History of US science fiction and fantasy magazines to 1950

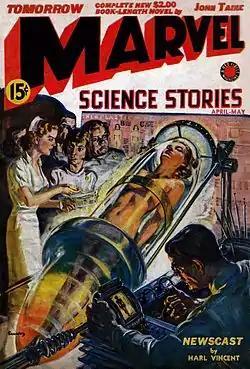
The April–May 1939 issue of "Marvel Science Stories"; artwork by Norman Saunders

As Campbell began to hit his stride as editor of "Astounding", the first boom in science-fiction magazine publishing took off, starting with "Marvel Science Stories"' appearance in 1938. This was an attempt by publishers Abraham and Martin Goodman to expand their list of titles into science fiction and fantasy. They were known for "weird menace" magazines, a genre incorporating "sex and sadism" into story lines that placed women in danger, usually because of a threat that appeared to be supernatural but was ultimately revealed to be the work of a human villain. For "Marvel Science Stories", the Goodmans asked their authors to include more sex in their stories than was usual in the SF field; reader reaction was strongly negative to the spicier stories, but the Goodmans kept the magazine going until early 1941, and eventually revived it in 1950 for a few more issues when another SF magazine boom began. A companion magazine, "Dynamic Science Stories", appeared in February 1939; it was intended to carry longer stories but only lasted two issues.